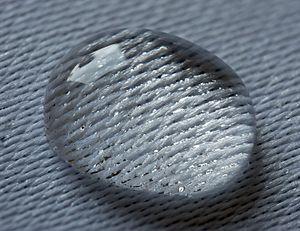
La tension superficielle est un phénomène physico-chimique lié aux interactions moléculaires d'un fluide. Elle résulte de l'augmentation de l'énergie à l'interface entre deux fluides. Le système tend vers un équilibre qui correspond à la configuration de plus basse énergie, il modifie donc sa géométrie pour diminuer l'aire de cette interface. La force qui maintient le système dans cette configuration est la tension superficielle.